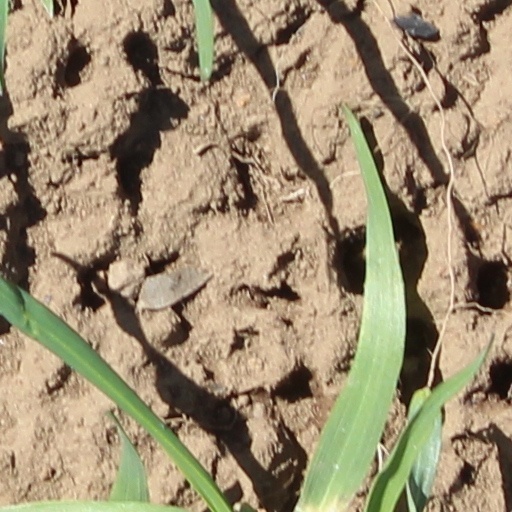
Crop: wheat